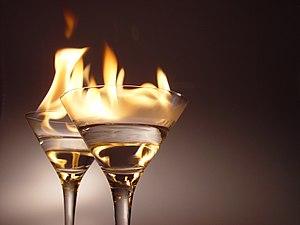
Les cocktails flambés contiennent une petite quantité d'alcool fort qui est enflammé avant consommation. ગુજરાતી: સળગતાં કૉકટેઇલ 日本語: フレイミング・カクテル (Flaming Cocktail)。飲む前に、わずかづつ揮発し続ける気化アルコールに点火（フランベ）して炎を演出する。 Norsk nynorsk: Brennande cocktailar. Polski: Flambirowane koktajle zawierają niewielką domieszkę wysokoprocentowego alkoholu, zapalanego przed podaniem. Română: Cocktailurile ""în flăcări"" conţin o cantitate de alcool tare, care este aprins înainte de consumare. Svenska: Brinnande cocktails innehåller små mängder alkohol som antänds (och därefter släcks) före konsumption. Tiếng Việt: Cocktail ""bốc lửa"" với nồng độ cồn cao. 中文（简体）‎: 燃烧的鸡尾酒。"